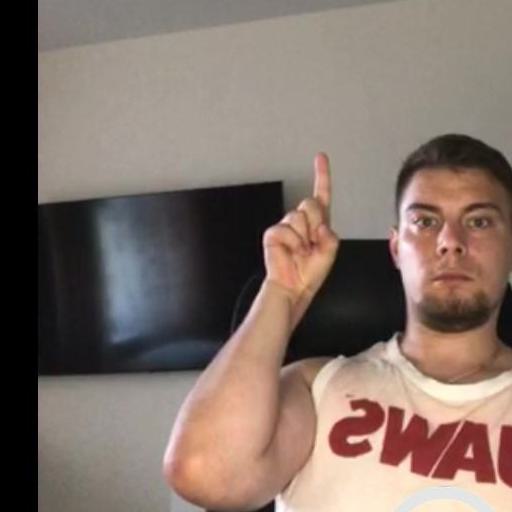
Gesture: one